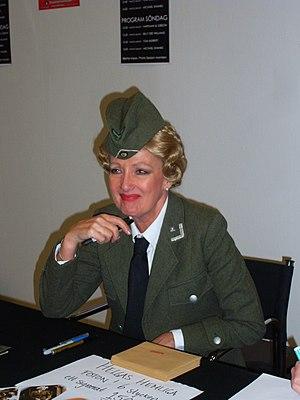
Kim Hartman est une actrice britannique née le 11 janvier 1952 à Hammersmith.